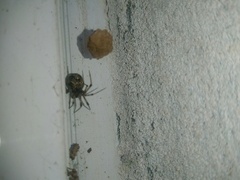
Species: Parasteatoda_tepidariorum